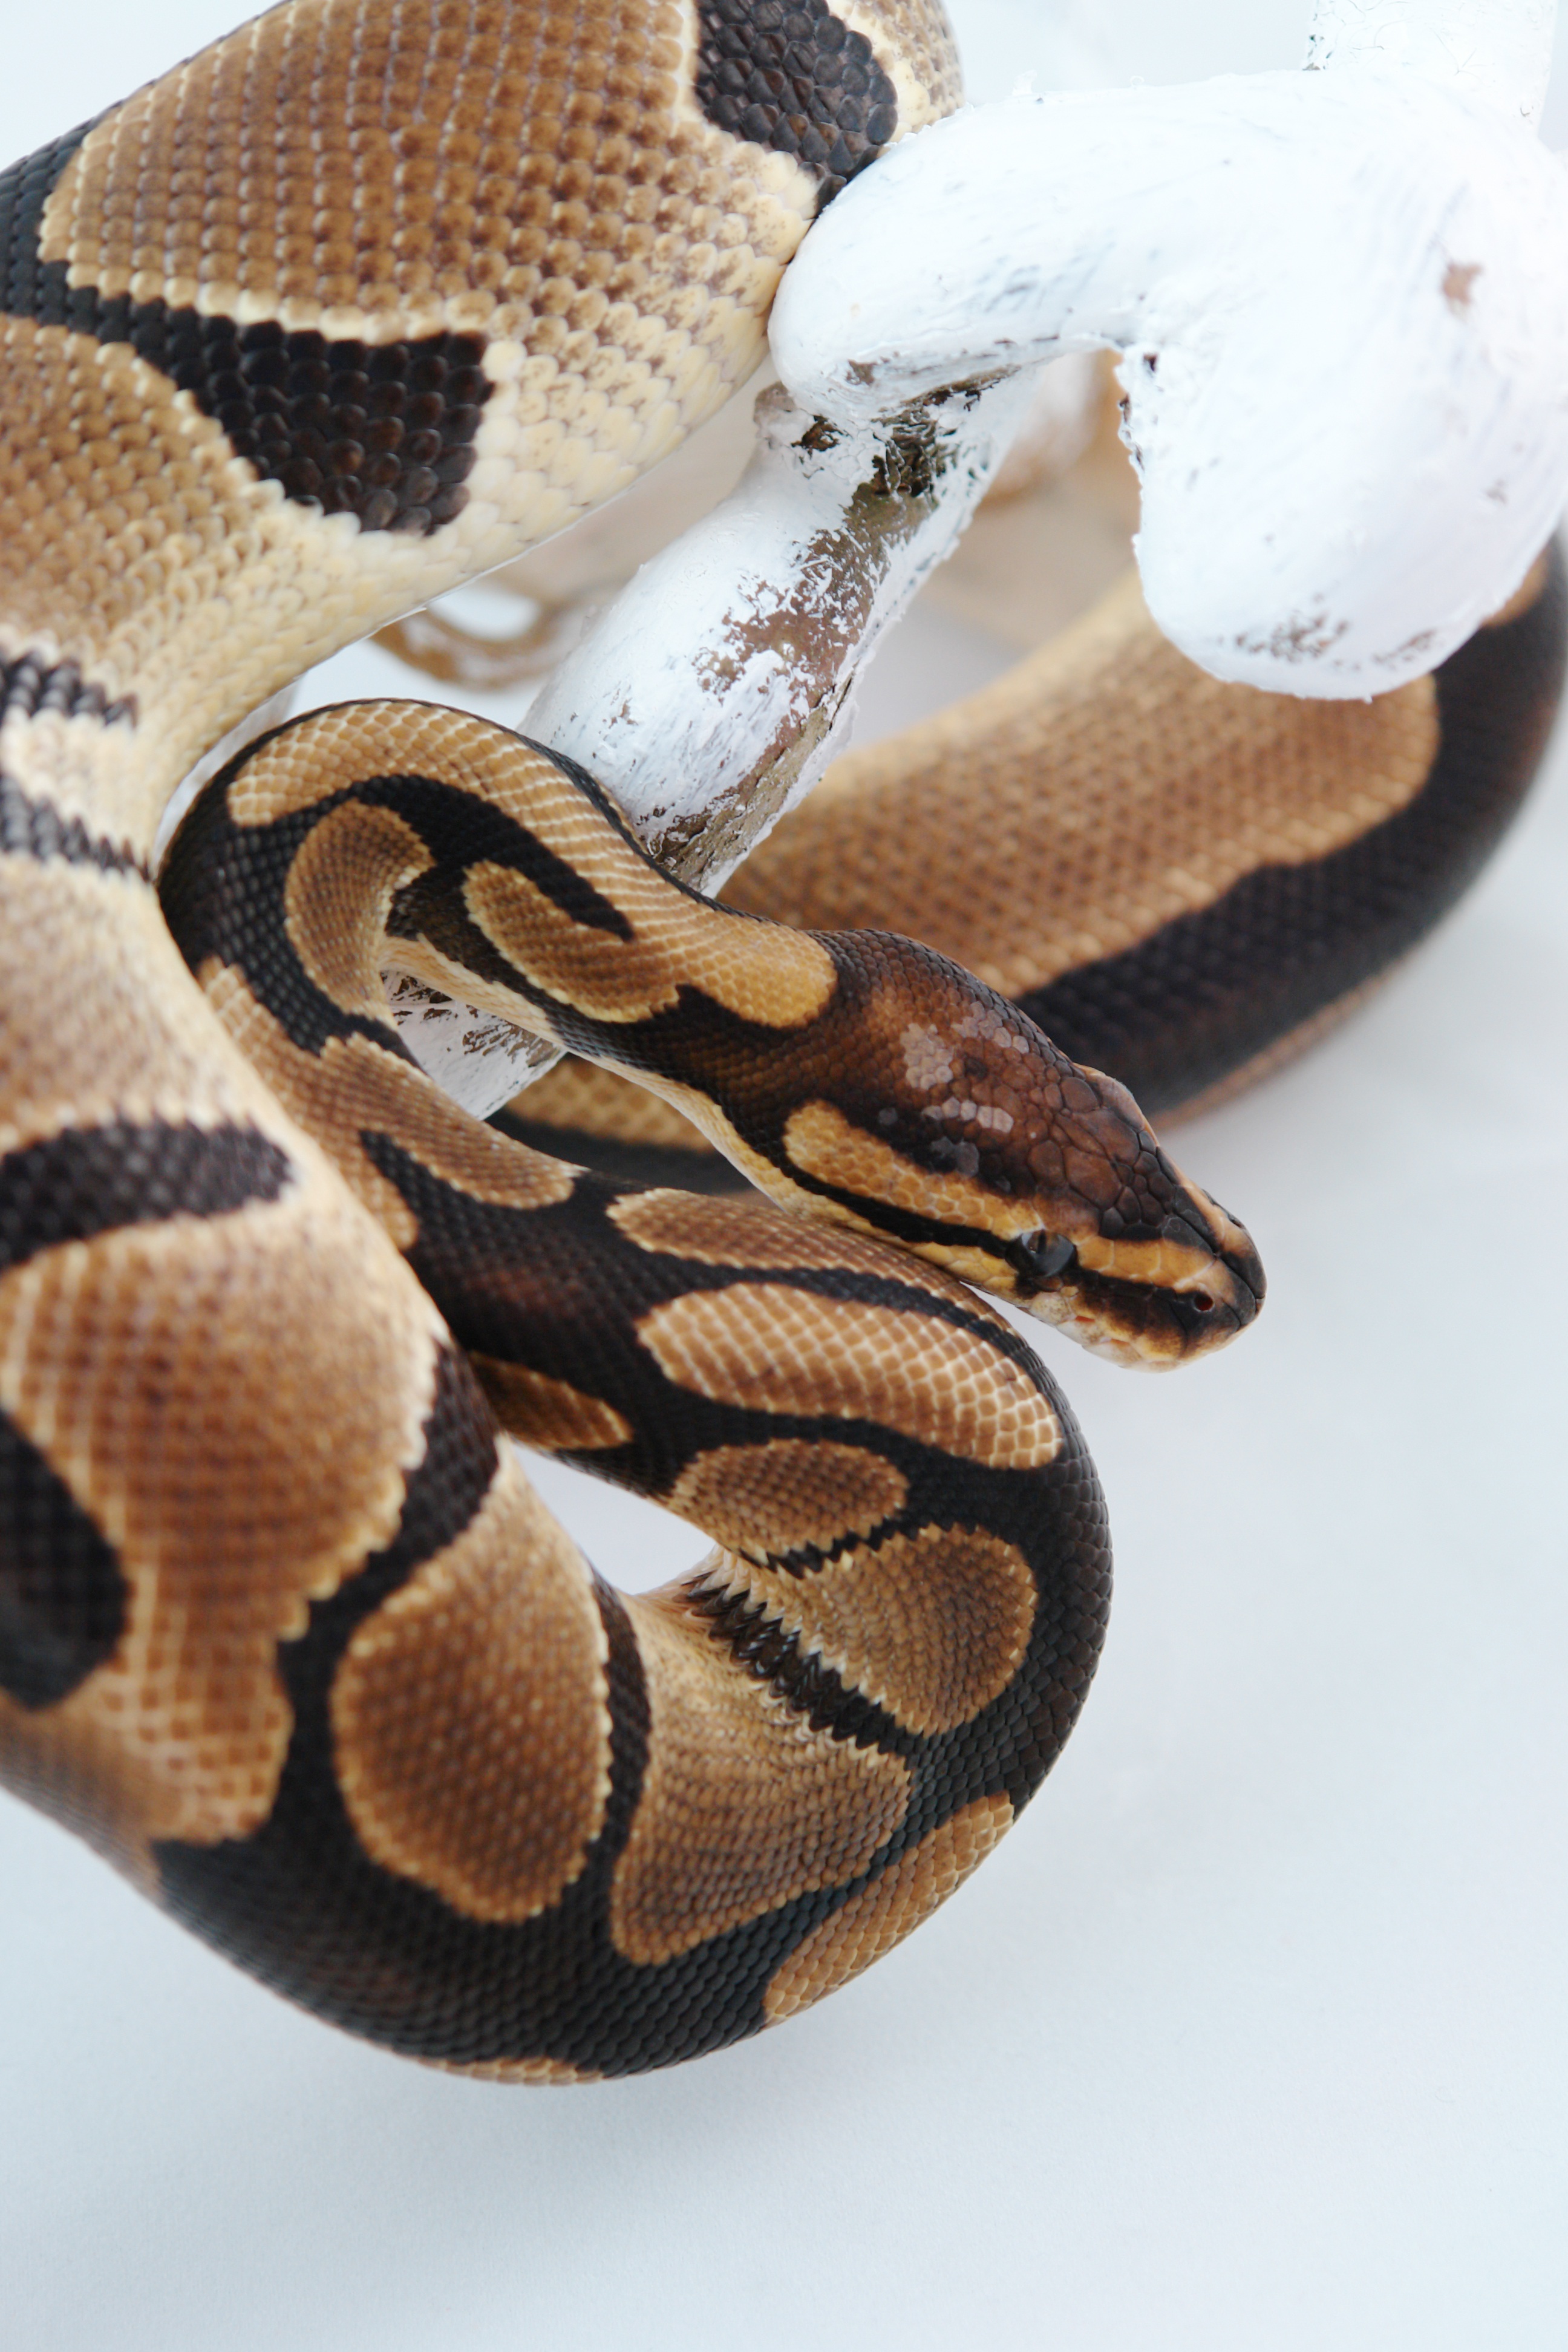
hand, nature, shoe, animal, pet, reptile, footwear, snake, creature, python, constrictor, boa constrictor, scaled reptile, boas